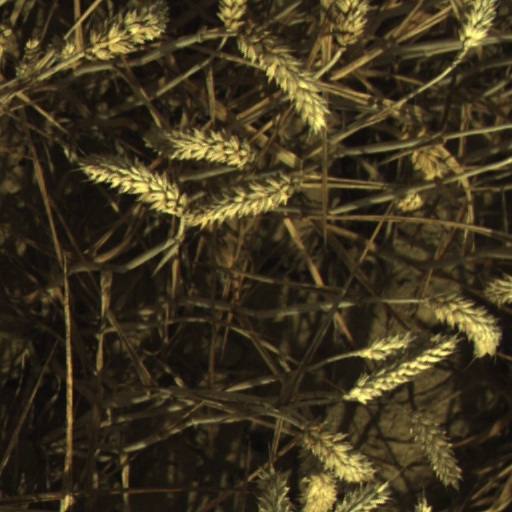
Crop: wheat